List of islands of Germany

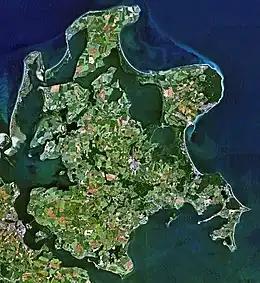
Satellite photograph of Rügen

This is a list of all offshore islands that belong to Germany, which are found in the North and Baltic Seas. In addition, some islands in inland waters are also listed.